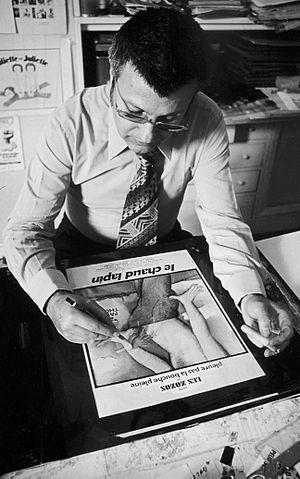
René ferracci
René Ferracci, né le 27 novembre 1927 à Paris et mort le 25 février 1982, est un directeur artistique et affichiste français. Il obtint le César d'honneur en 1986 à titre posthume : il est, avec Clément Hurel, Boris Grinsson, Michel Landi et Jean Mascii, l'un des plus prolifiques créateurs d'affiches de cinéma en France de la deuxième moitié du XXᵉ siècle.
Le Chaud Lapin est un film français de Pascal Thomas sorti en 1974.